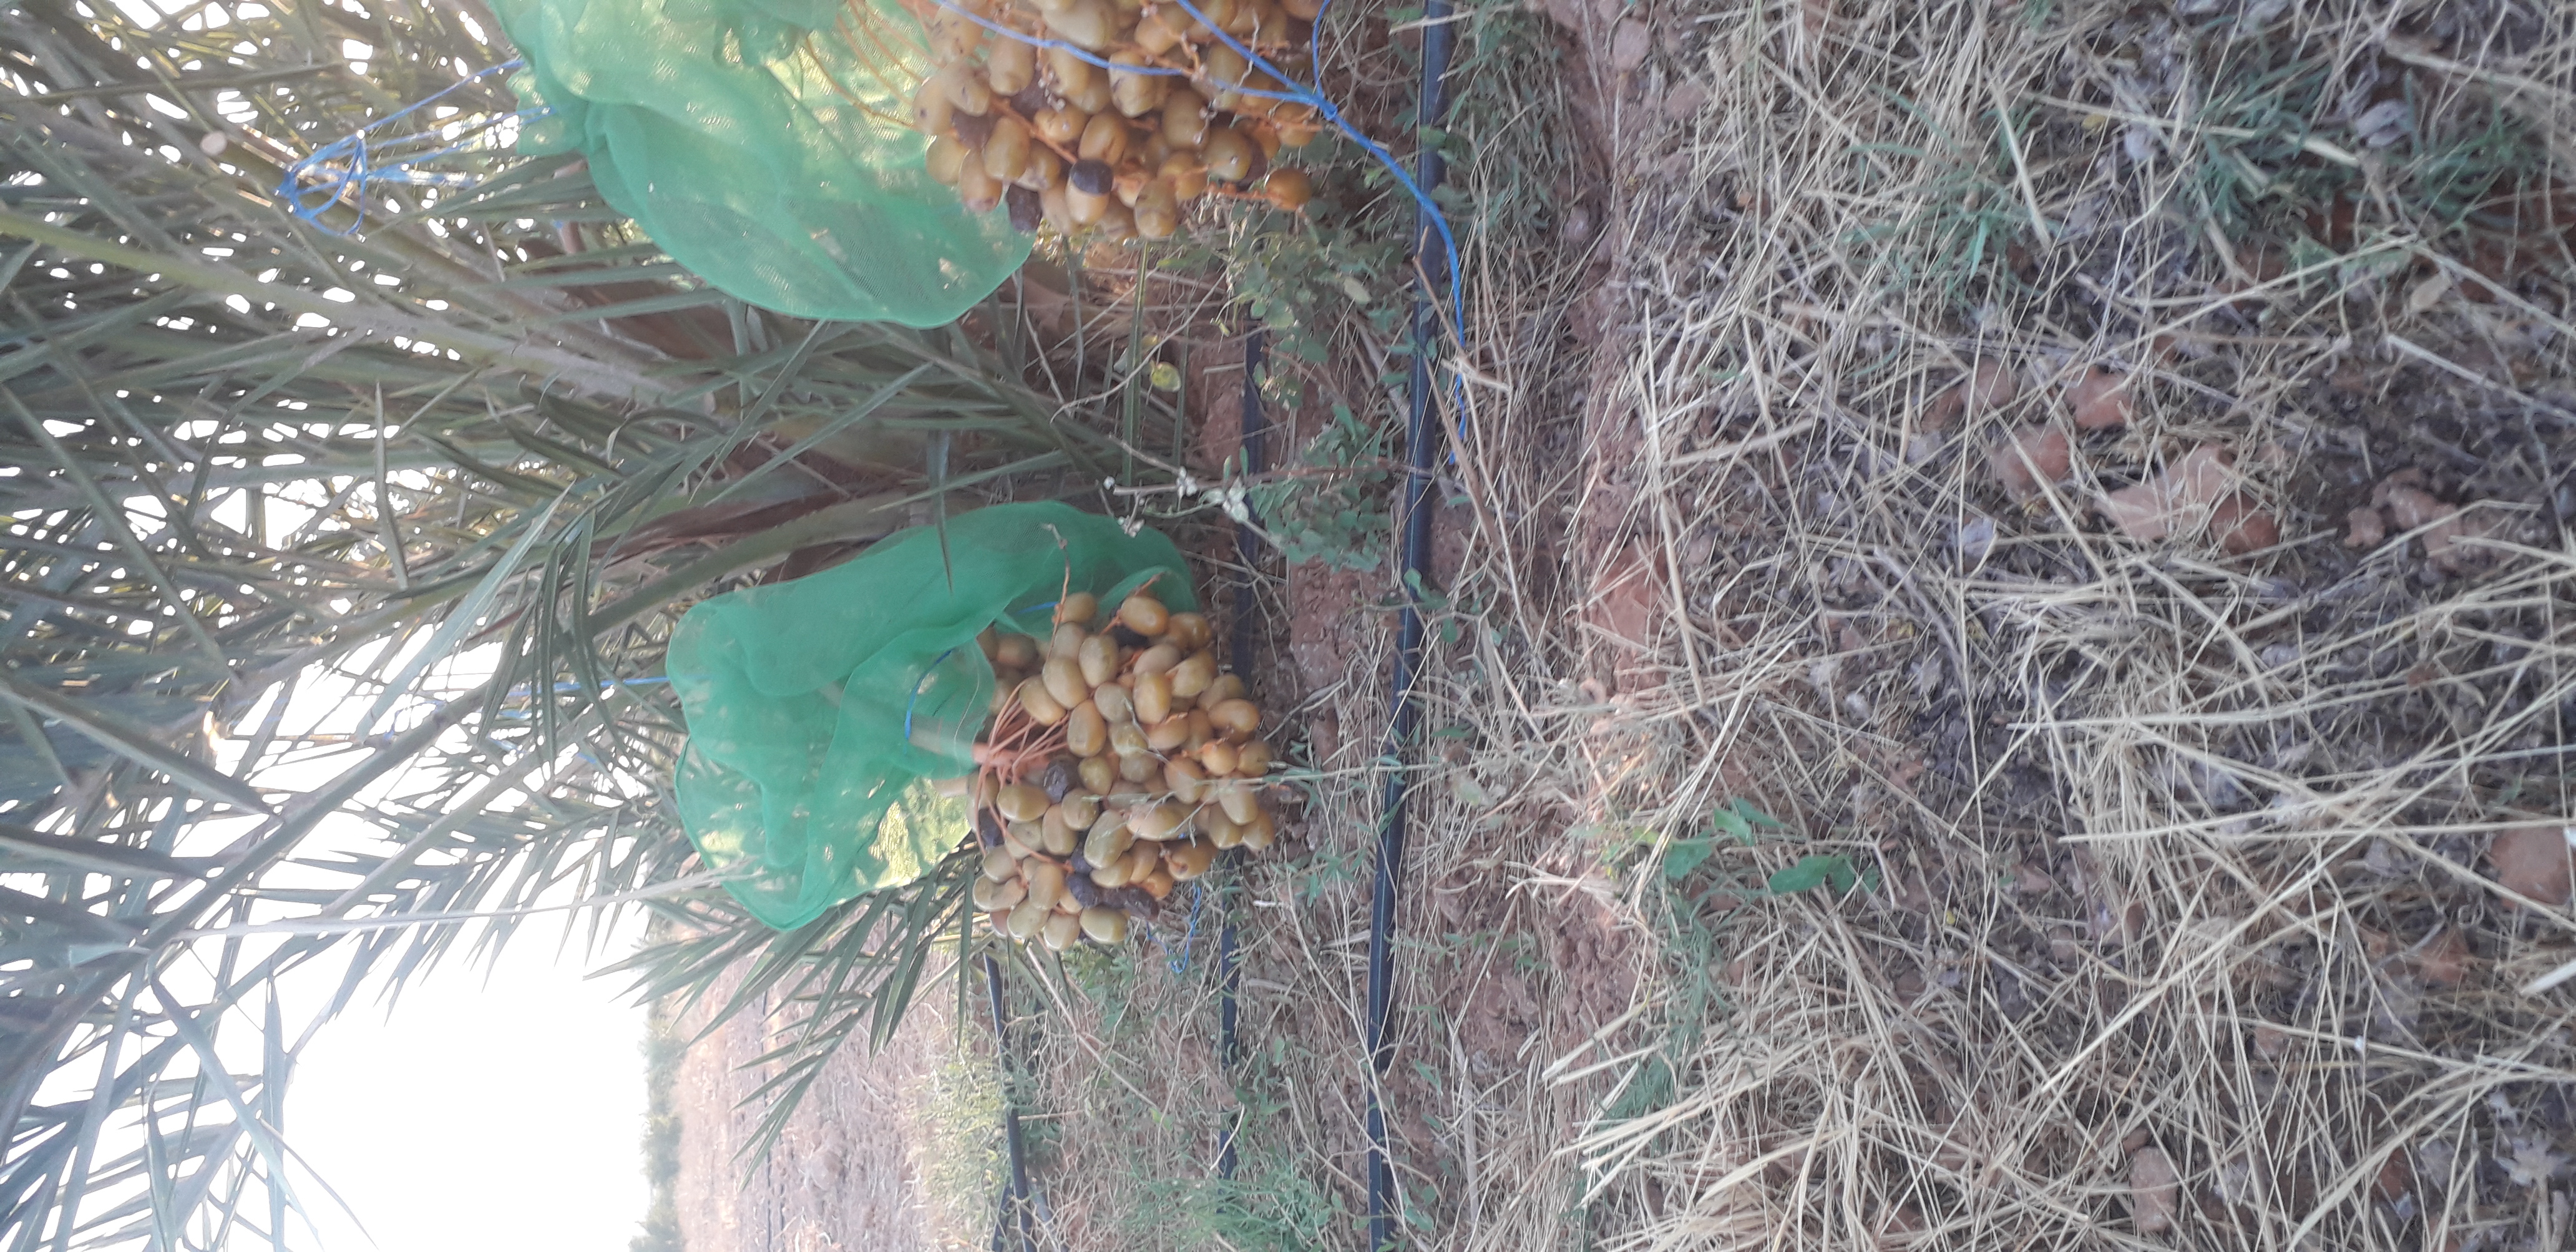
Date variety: Boufagous